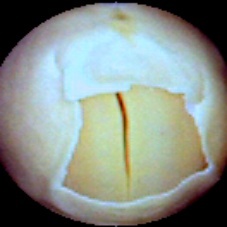
Label: Skin-damaged